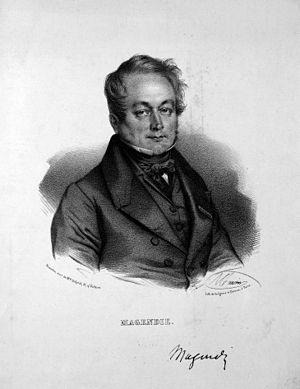
François Magendie, né à Bordeaux le 6 octobre 1782 et mort à Sannois le 7 octobre 1855, est un médecin et un physiologiste français. Il exerce la médecine à l'hôtel-Dieu de Paris et à l'hôpital de la Salpêtrière avant d'occuper la première chaire de physiologie expérimentale du Collège de France. Il est considéré comme un des pionniers de la physiologie expérimentale moderne.